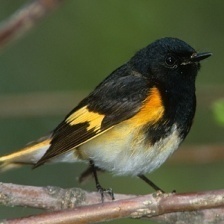
Species: AMERICAN REDSTART
Scientific name: SETOPHAGA RUTICILLA